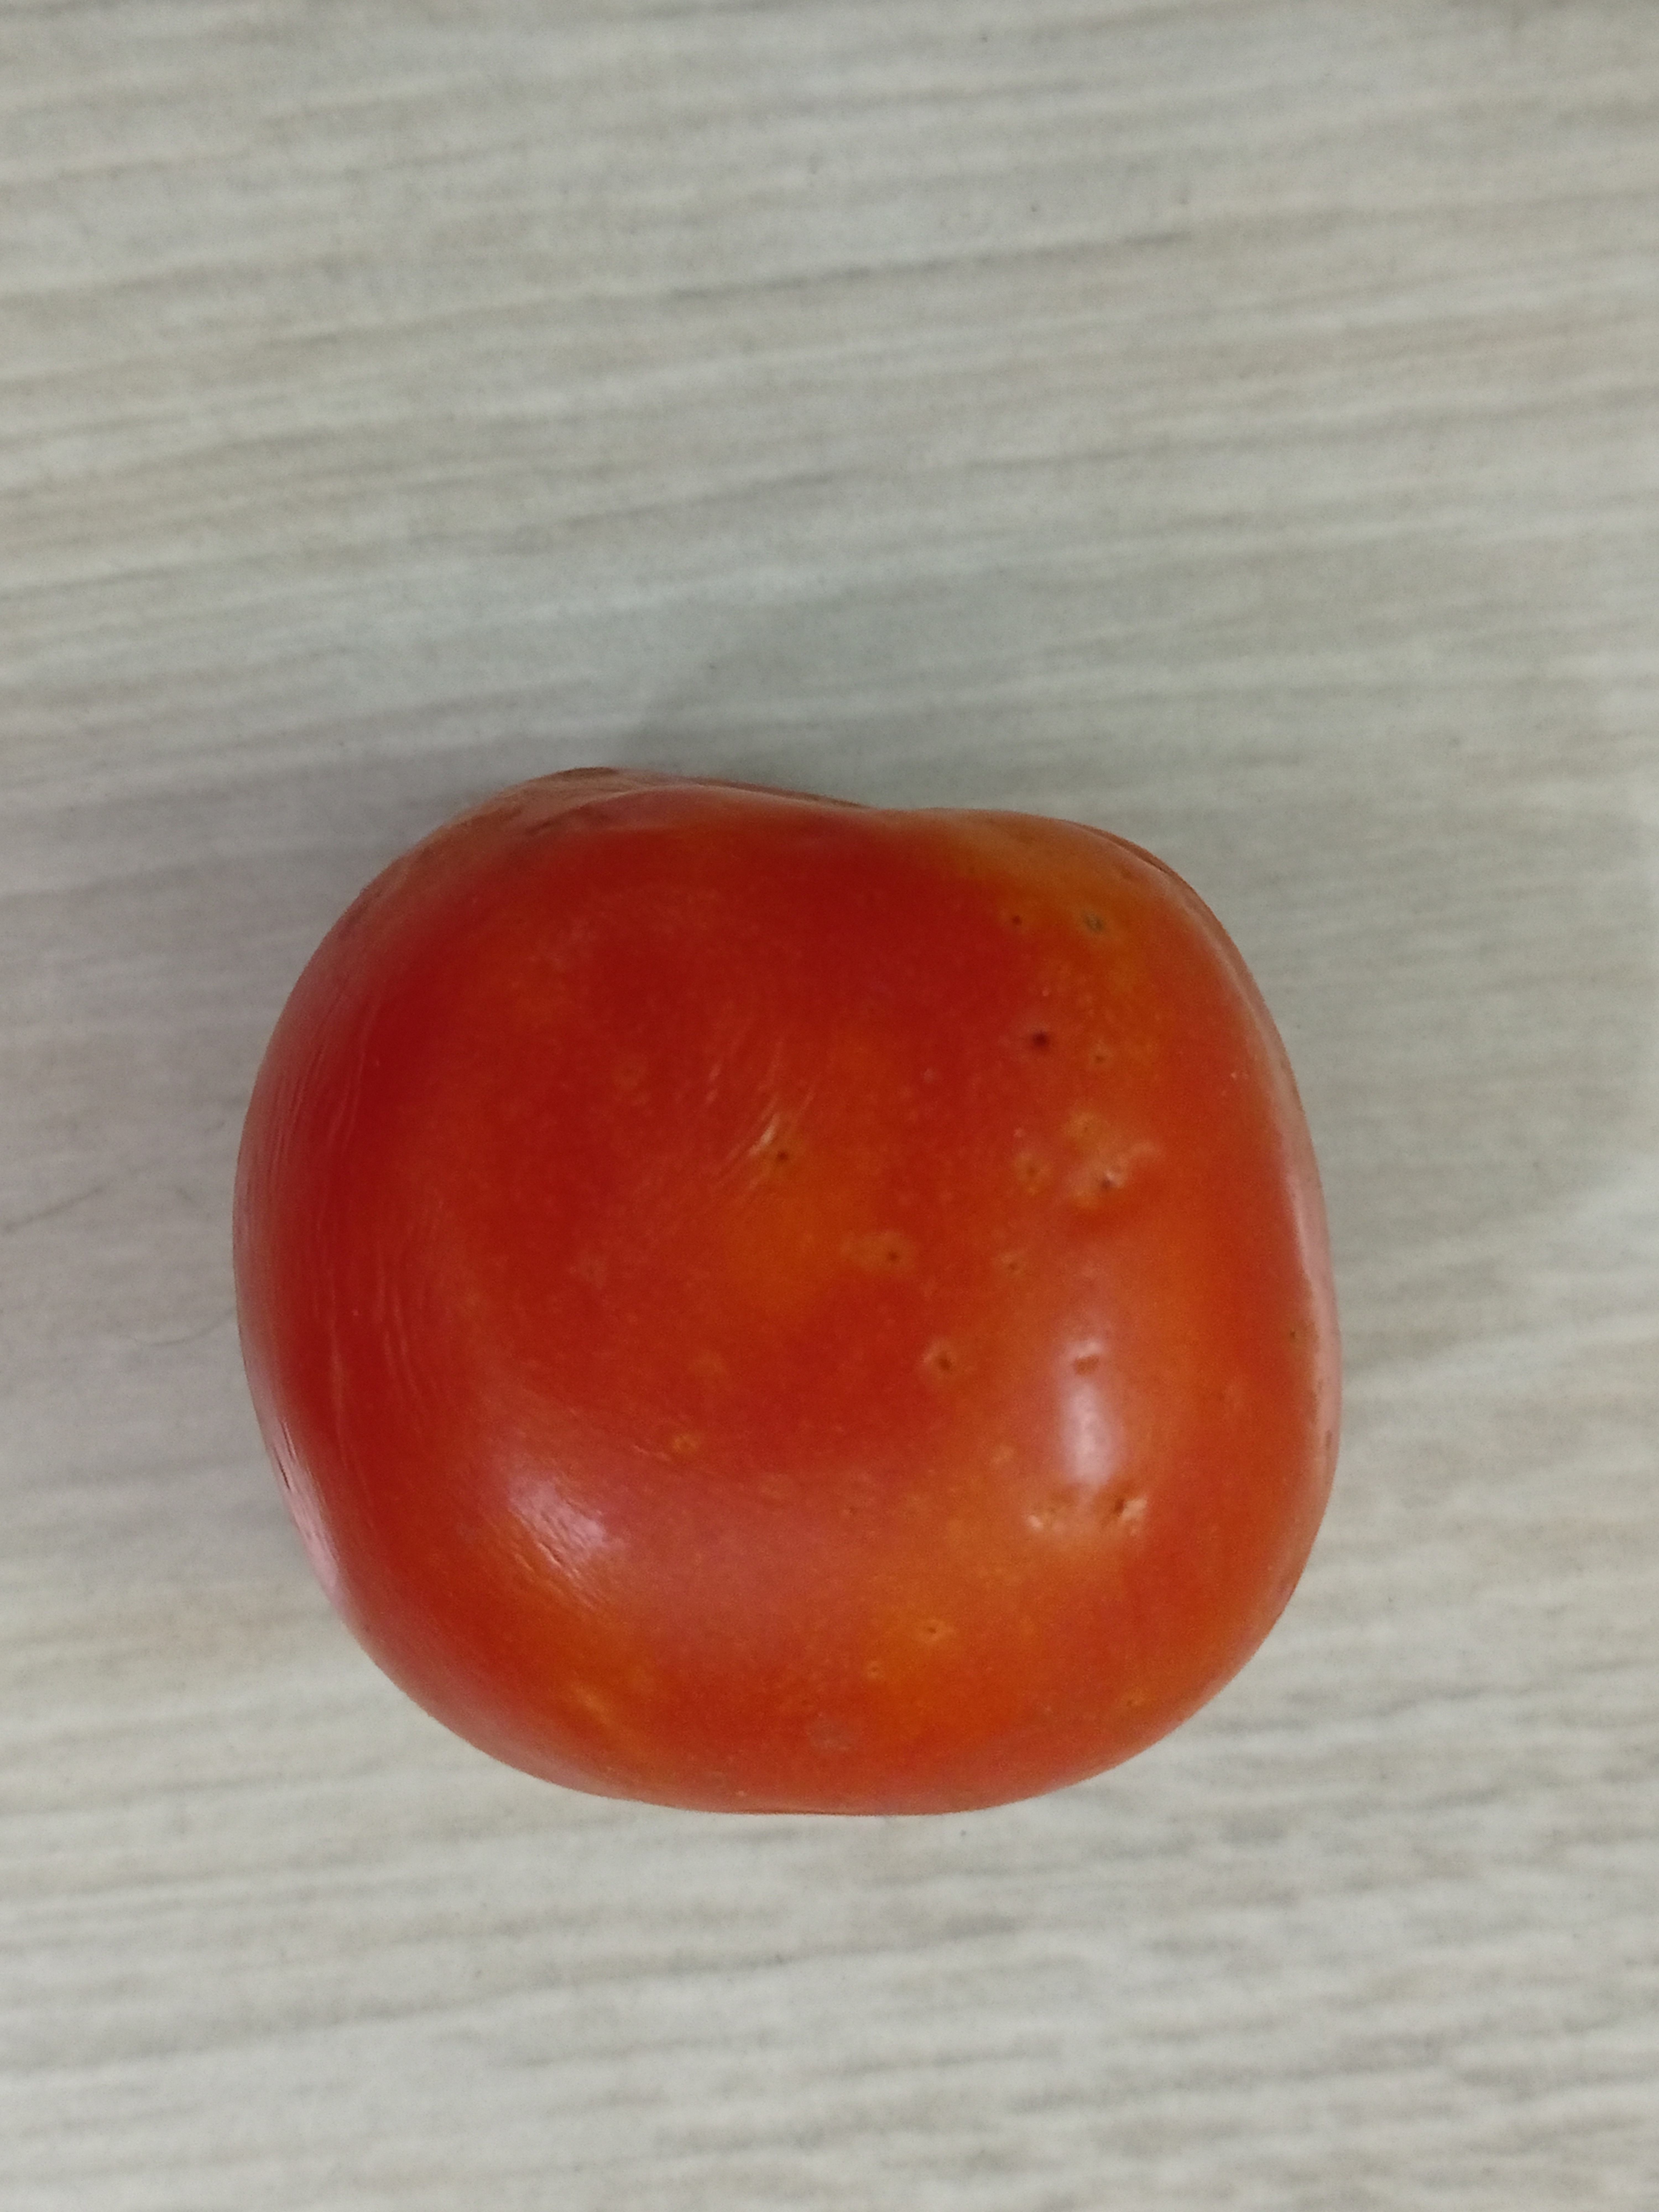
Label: Fresh